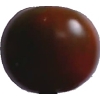
Label: tomato_maroon